Hermann Oberth

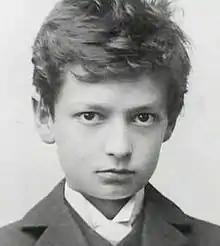
Hermann Oberth as a young boy, 1901

Oberth was born into a Transylvanian Saxon family in Nagyszeben (Hermannstadt), Kingdom of Hungary (today Sibiu in Romania); and besides his native German, he was fluent in Hungarian and Romanian as well. At the age of 11, Oberth's interest in rocketry was sparked by the novels of Jules Verne, especially "From the Earth to the Moon" and "Around the Moon". He was fond of reading them over and over until they were engraved in his memory. As a result, Oberth constructed his first model rocket as a school student at the age of 14. In his youthful experiments, he arrived independently at the concept of the multistage rocket. During this time, however, he lacked the resources to put his ideas into practice.